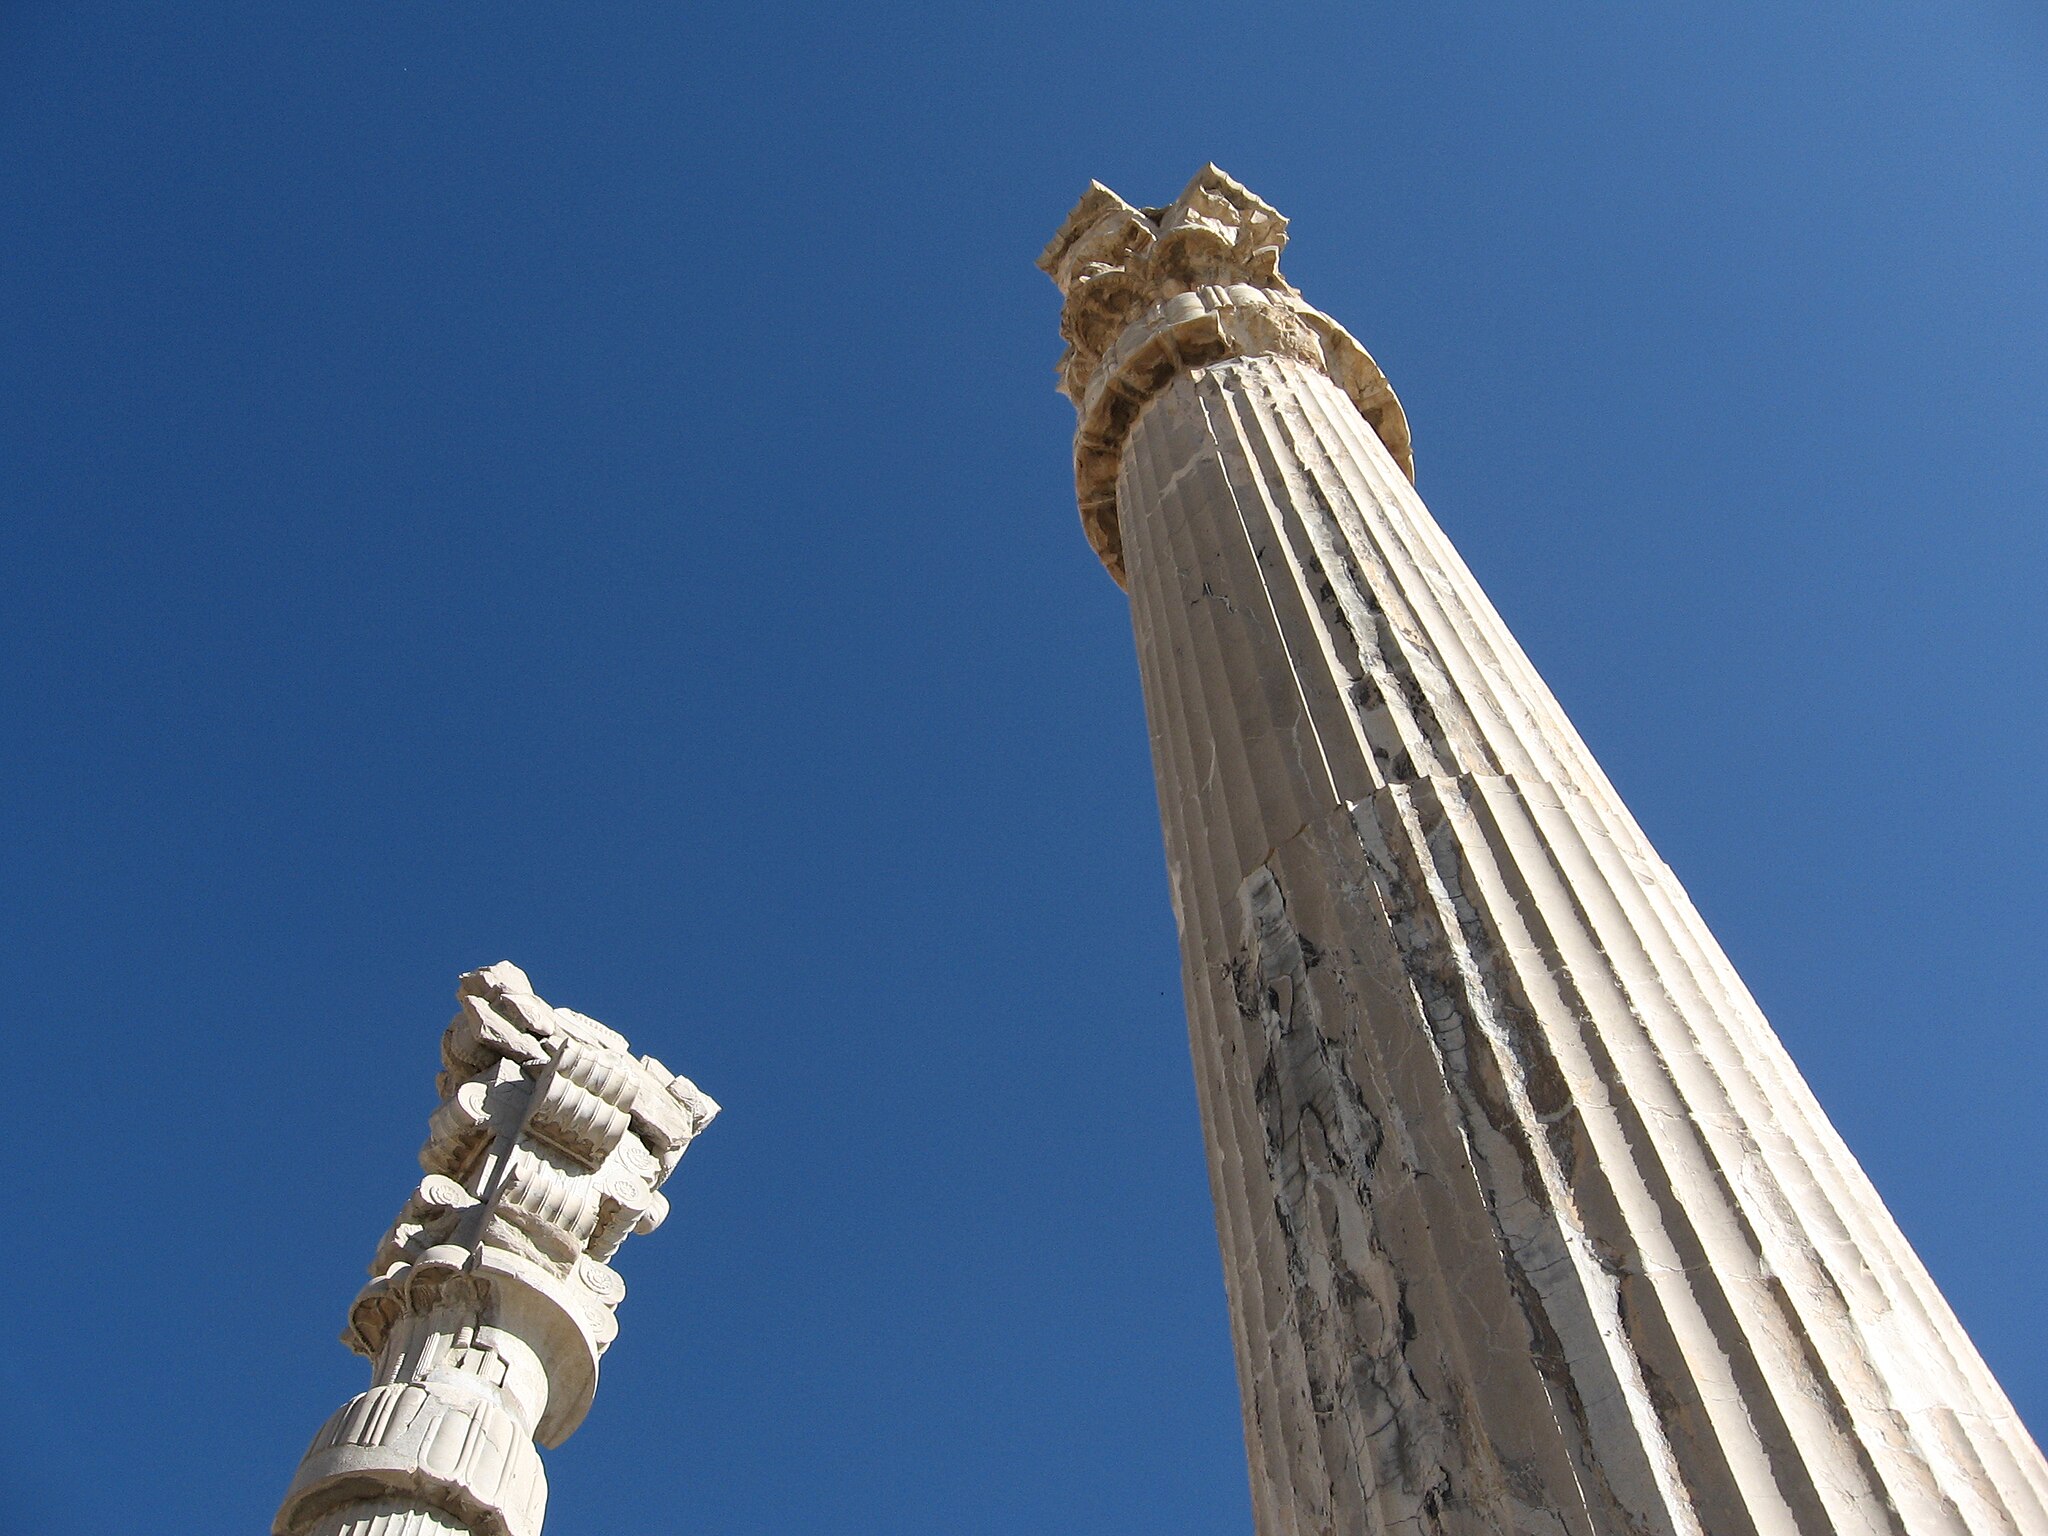
Title: Column Persepolis
Date: 2020-10-06
Categories: Columns in Persepolis, Self-published work, Cultural heritage monuments in Iran with known IDs, Uploaded via Campaign:wlm-ir, Images from Wiki Loves Monuments in Marvdasht, 2007 in Persepolis, Images from Wiki Loves Monuments 2020, Images from Wiki Loves Monuments 2020 in Iran